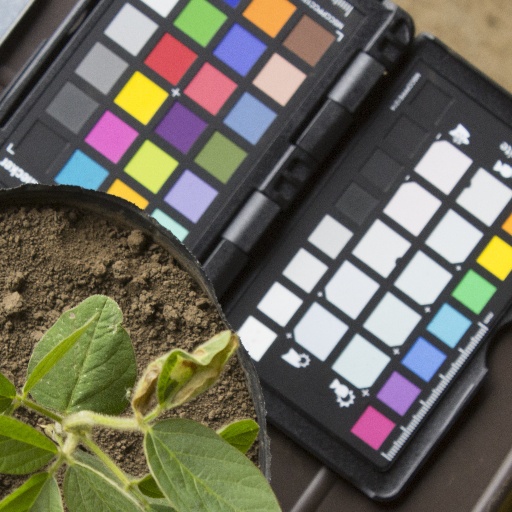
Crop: soybean